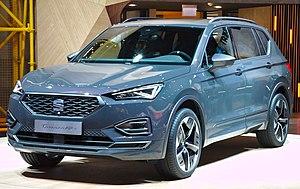
Le Tarraco est SUV familial produit par le constructeur automobile espagnol Seat, dévoilé au public à l'occasion du Mondial Paris Motor Show 2018 et commercialisé fin 2018. Il rejoint l'Arona et l'Ateca dans la gamme des SUV Seat.